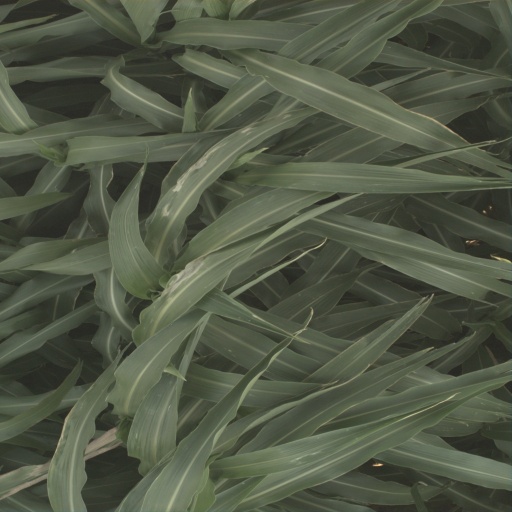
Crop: sorghum